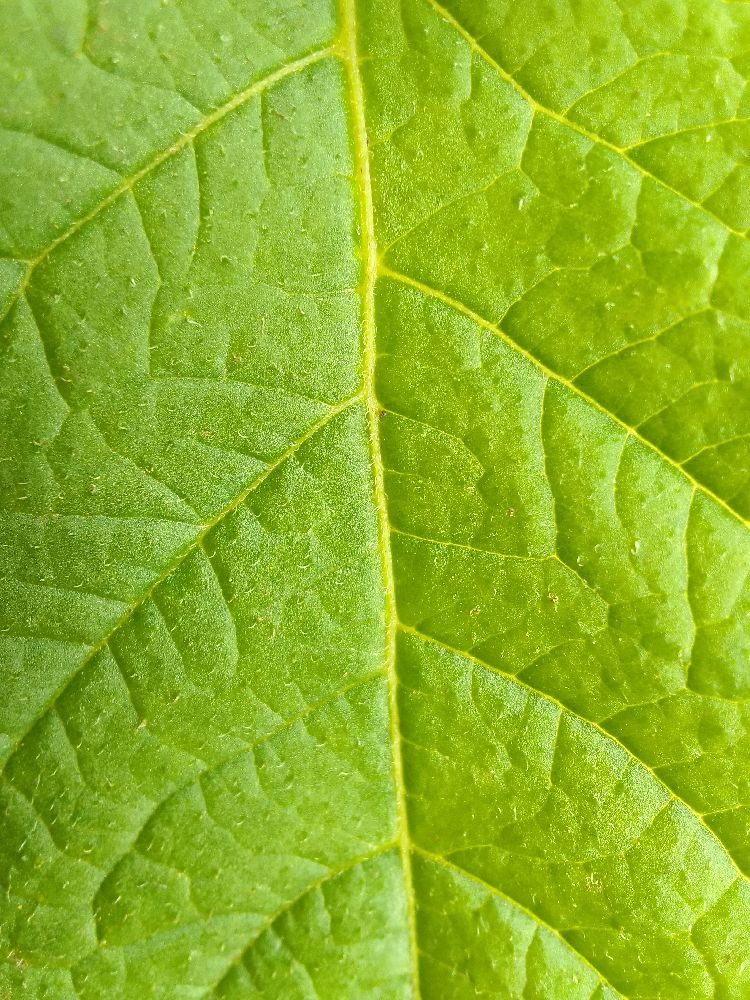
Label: Healthy